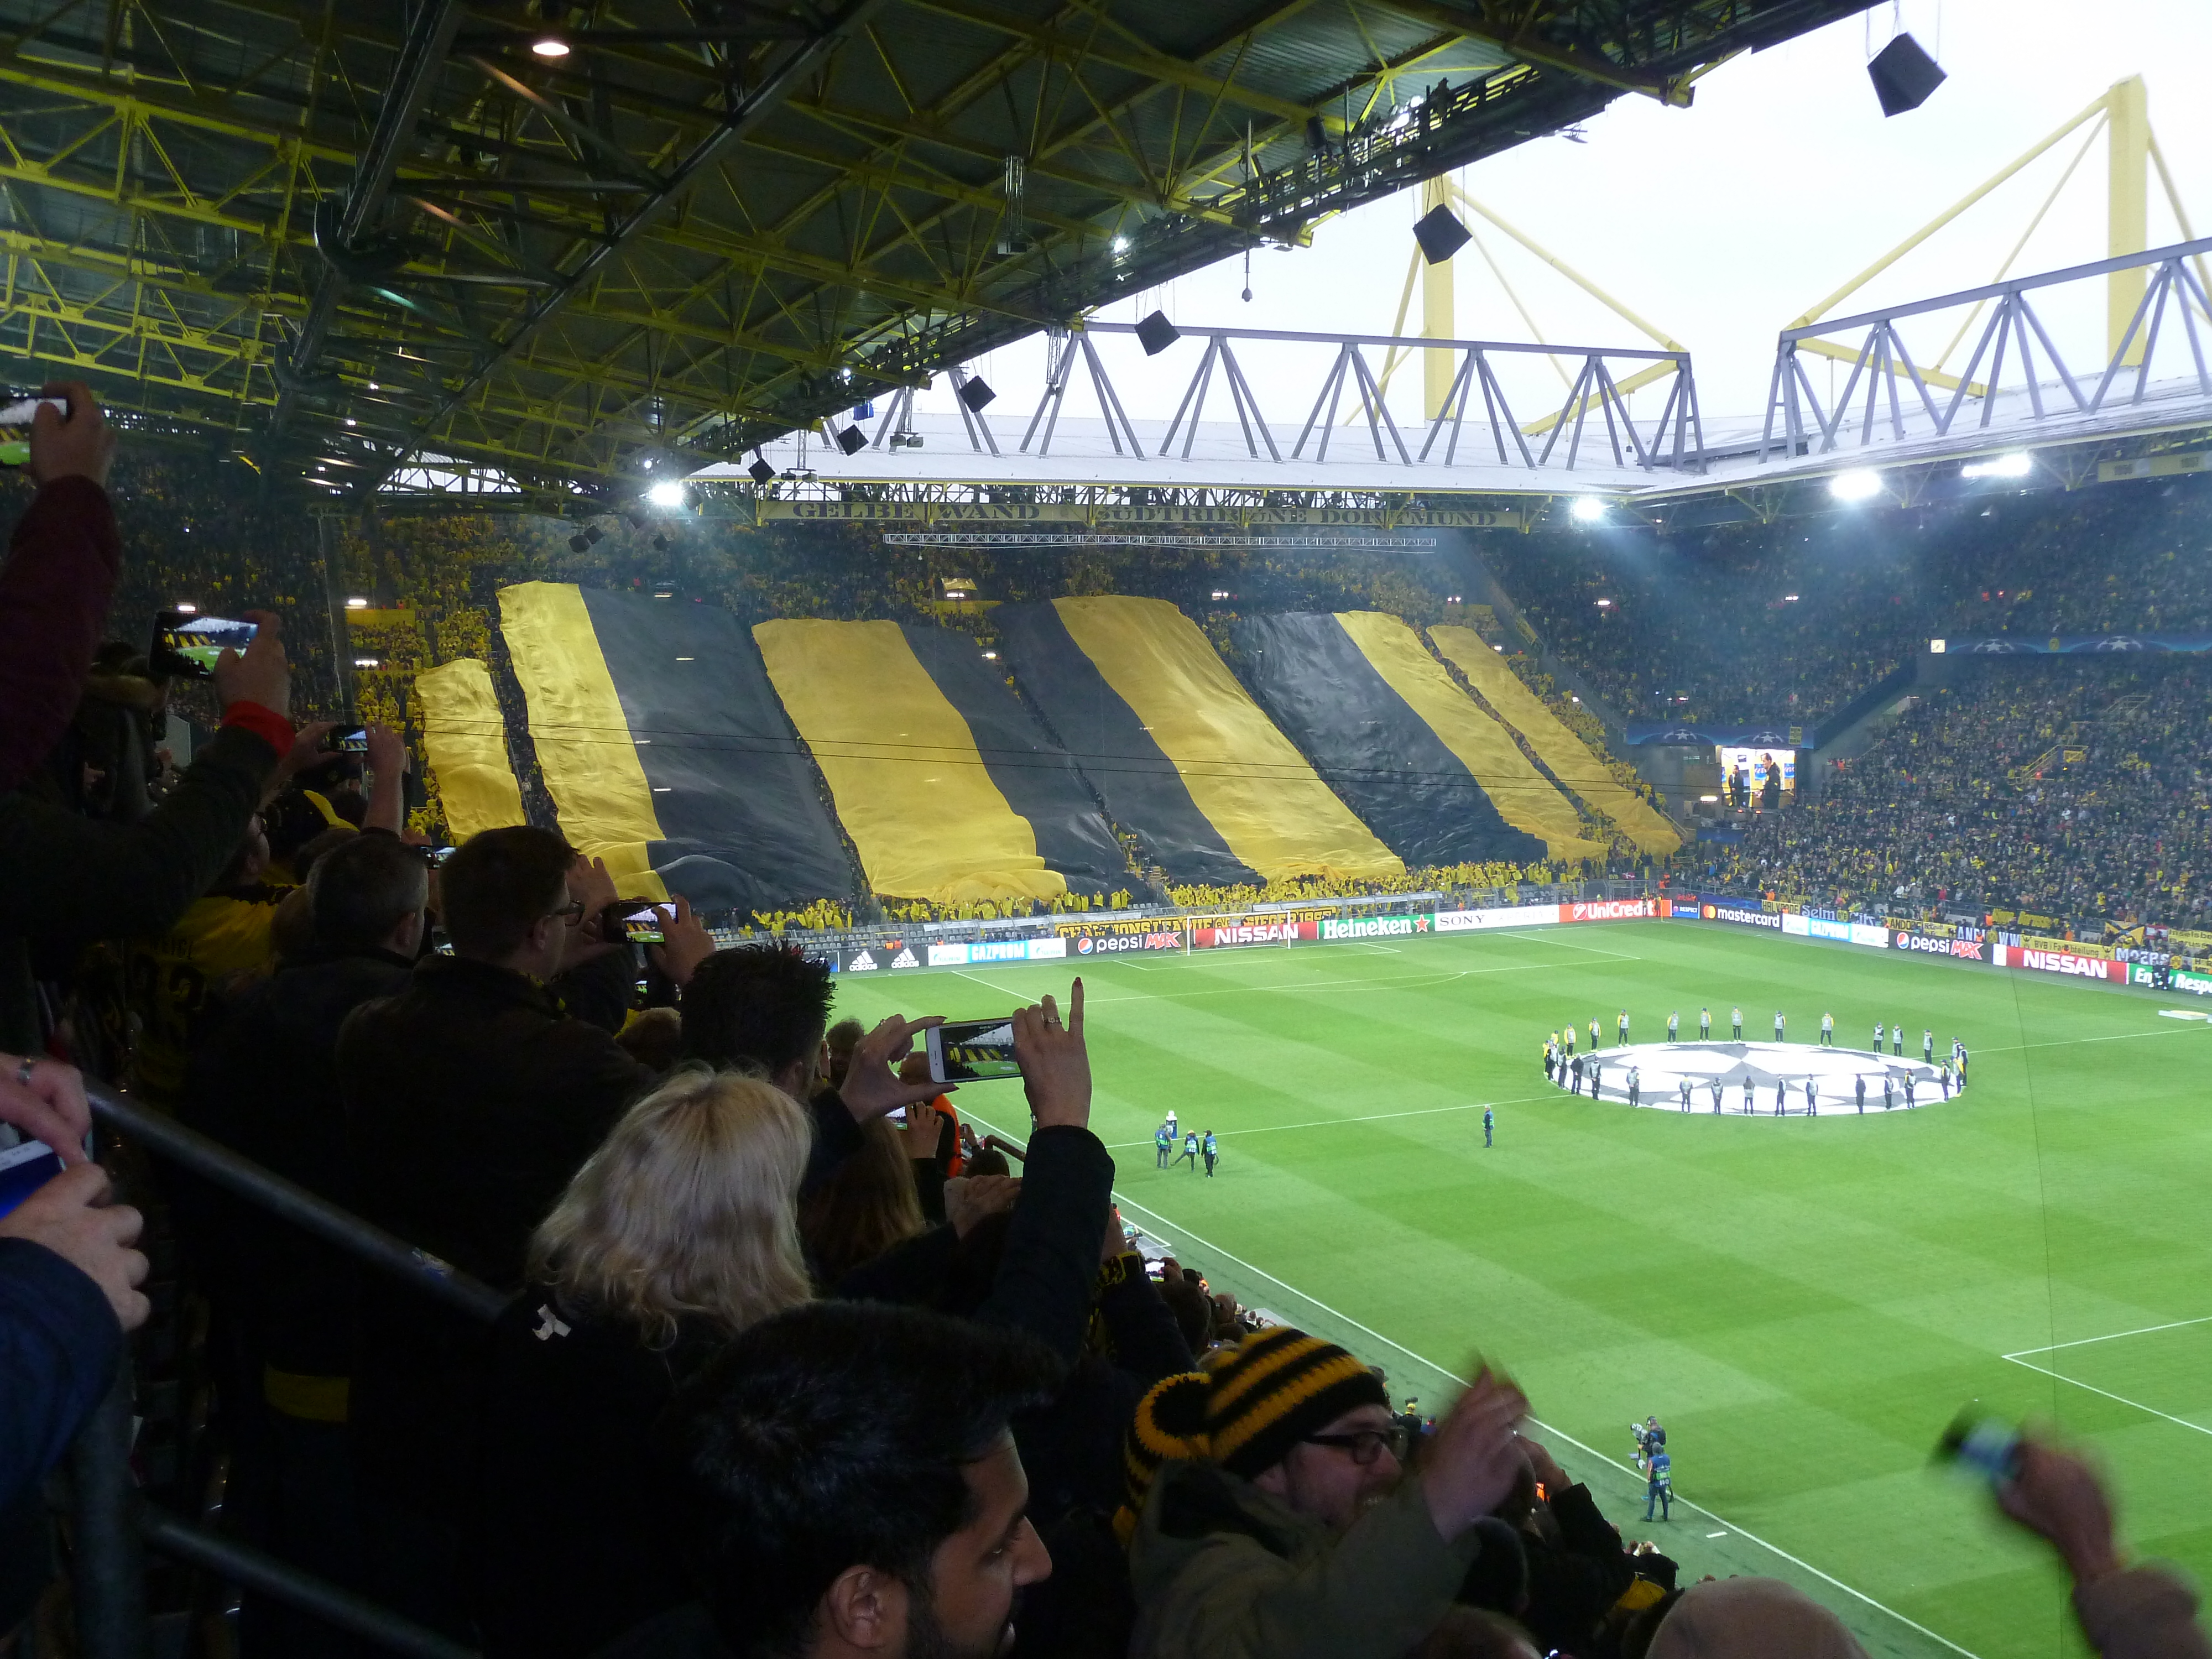
football, stadium, sport venue, arena, crowd, fan, product, soccer specific stadium, team sport, atmosphere, sports, audience, player, ball game, sky, team, tournament, grass, International rules football, championship, competition event, leisure, sports equipment, field house, soccer, rugby union, rock, world, games